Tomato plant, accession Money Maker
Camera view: horizontal (90 deg, fisheye); turntable rotation: 60 degrees
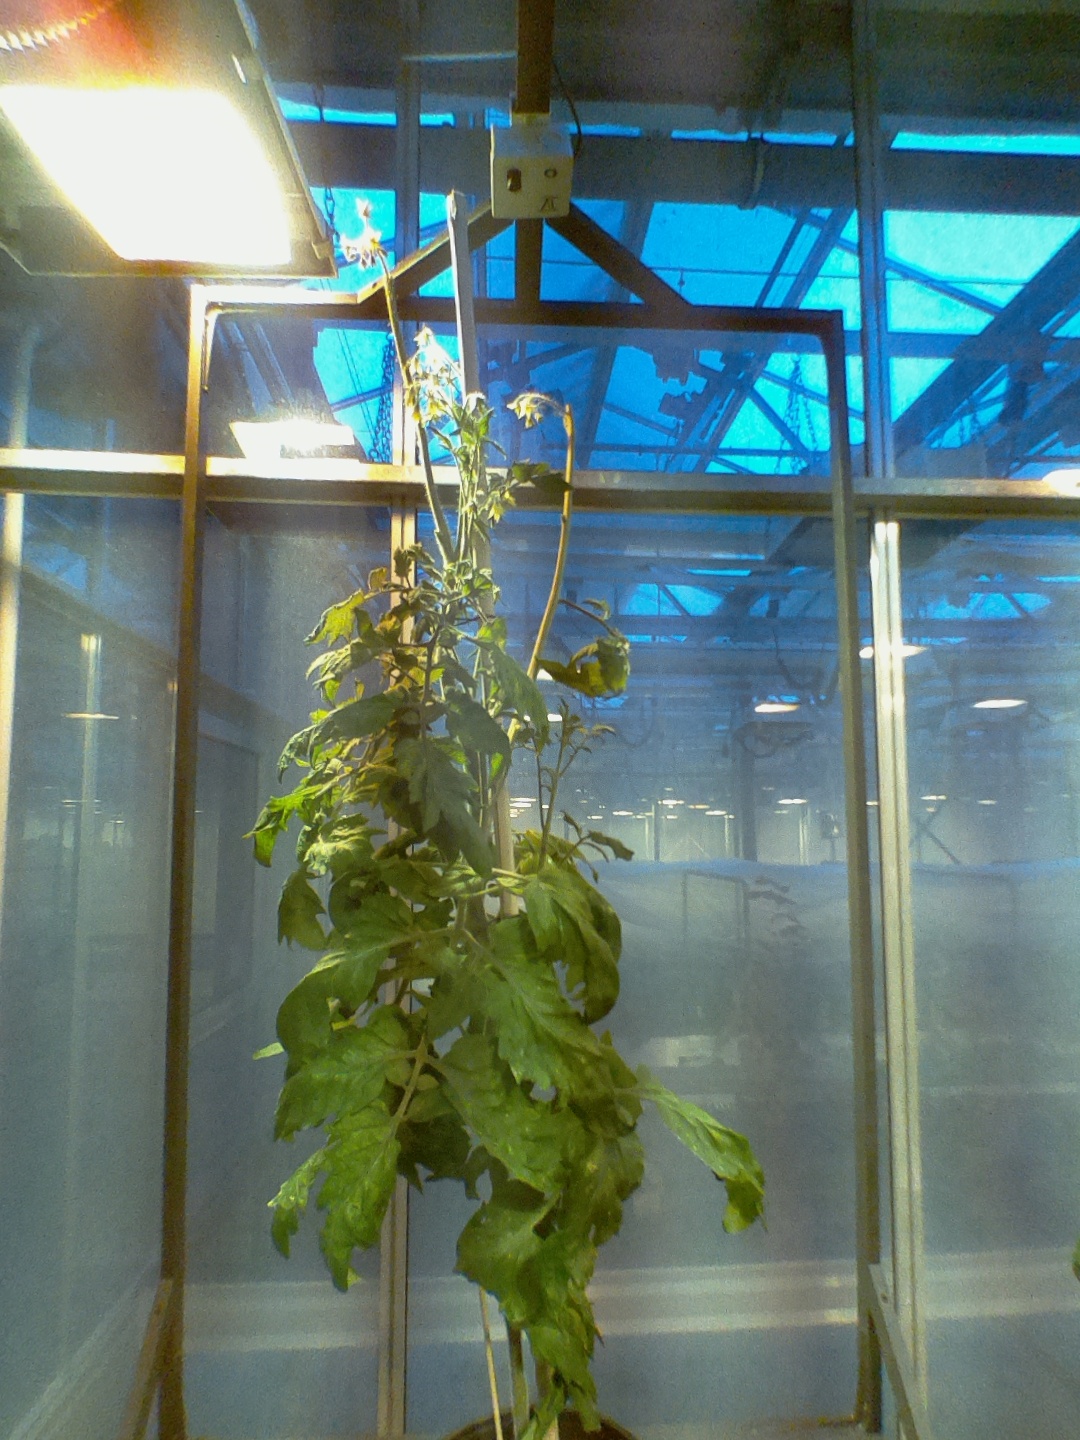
BBCH growth stage 75: 50%-60% of final fruit size